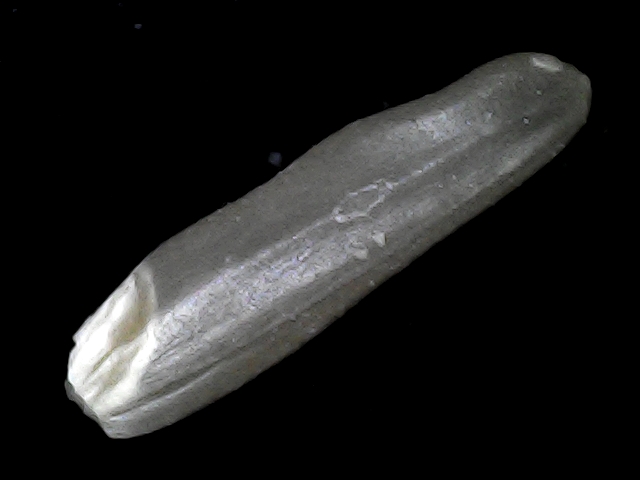
Rice variety: BD70